Anand Modak

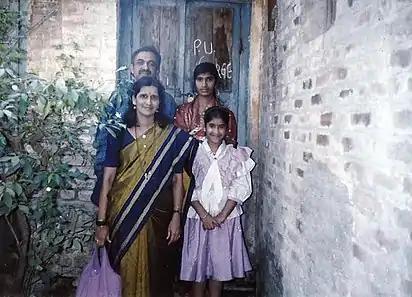

Most notable mentions about music he has given for award-winning movies "Chaukat Raja", "Tu Tithe Mee" and "Harishchandrachi Factory", and plays like "Mahapoor", "Kheliya", "Raigadala Jeva Jag Yete", "Begum Barve", "Chaukatcha Raja", and "Mukta". One of his last films was biopic "Yashwantrao Chavan – Bakhar Eka Vadalachi" (2014). Over the years, he received both popular and critical acclaim for his work. He won Maharashtra State Film Award for Best Music, for "Doghi", "Mukta", "Raosaheb", and "Dhoosar". Till date he is the only music director in Marathi film industry who won Maharashtra State Film Award for Best Music continuously for 3 years for the films "Doghi", "Mukta", and "Raosaheb".